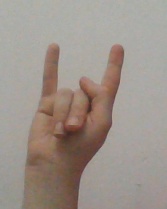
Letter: la